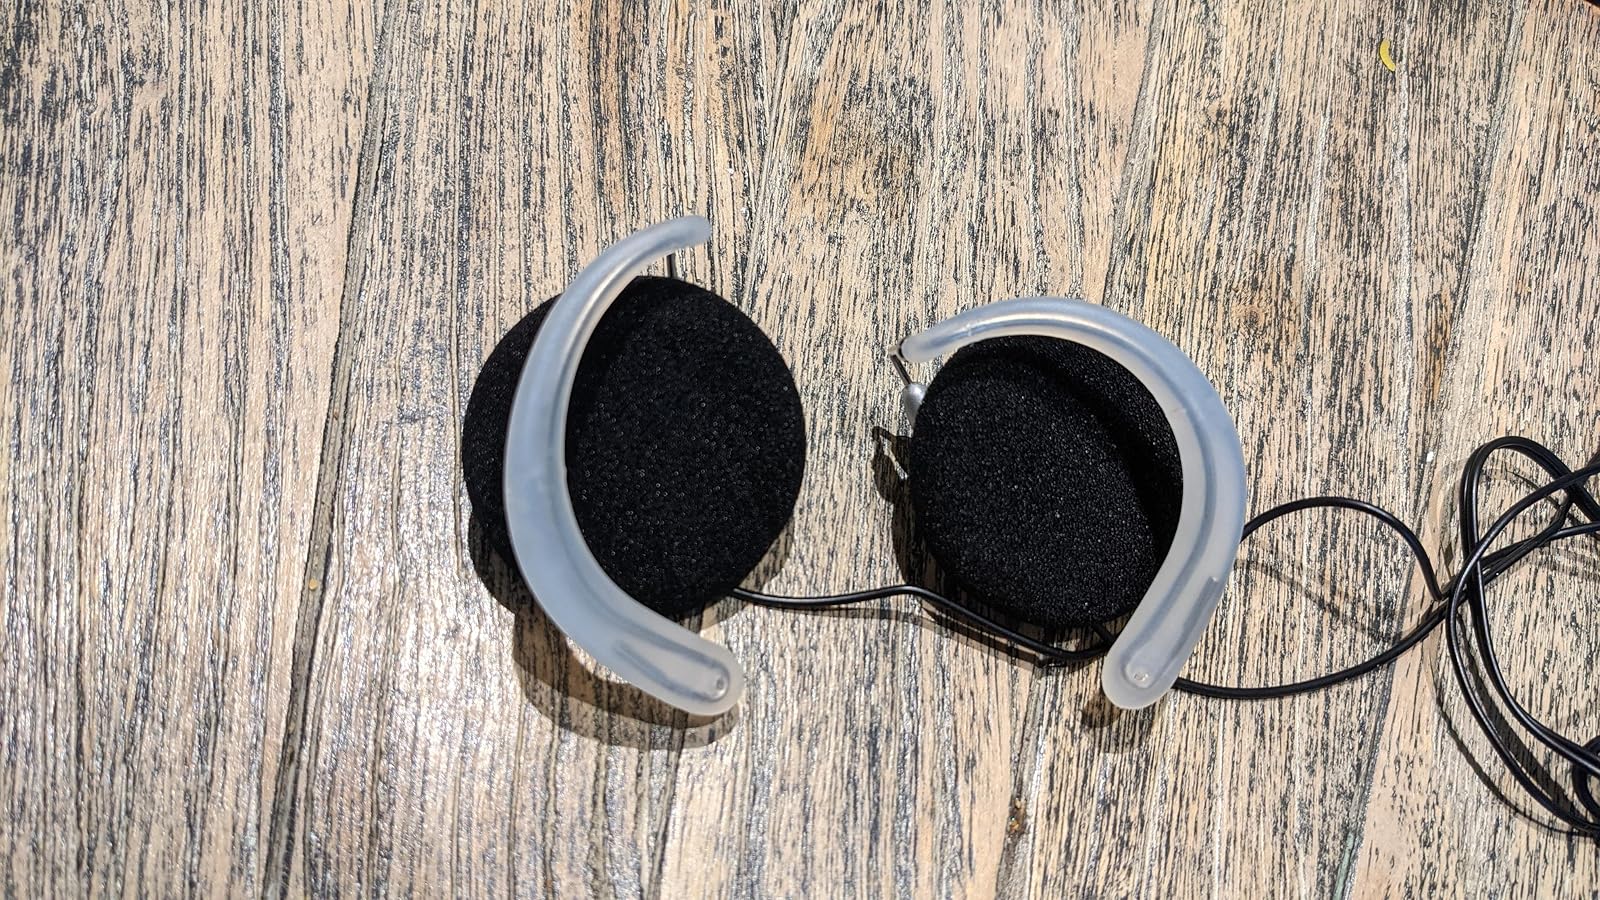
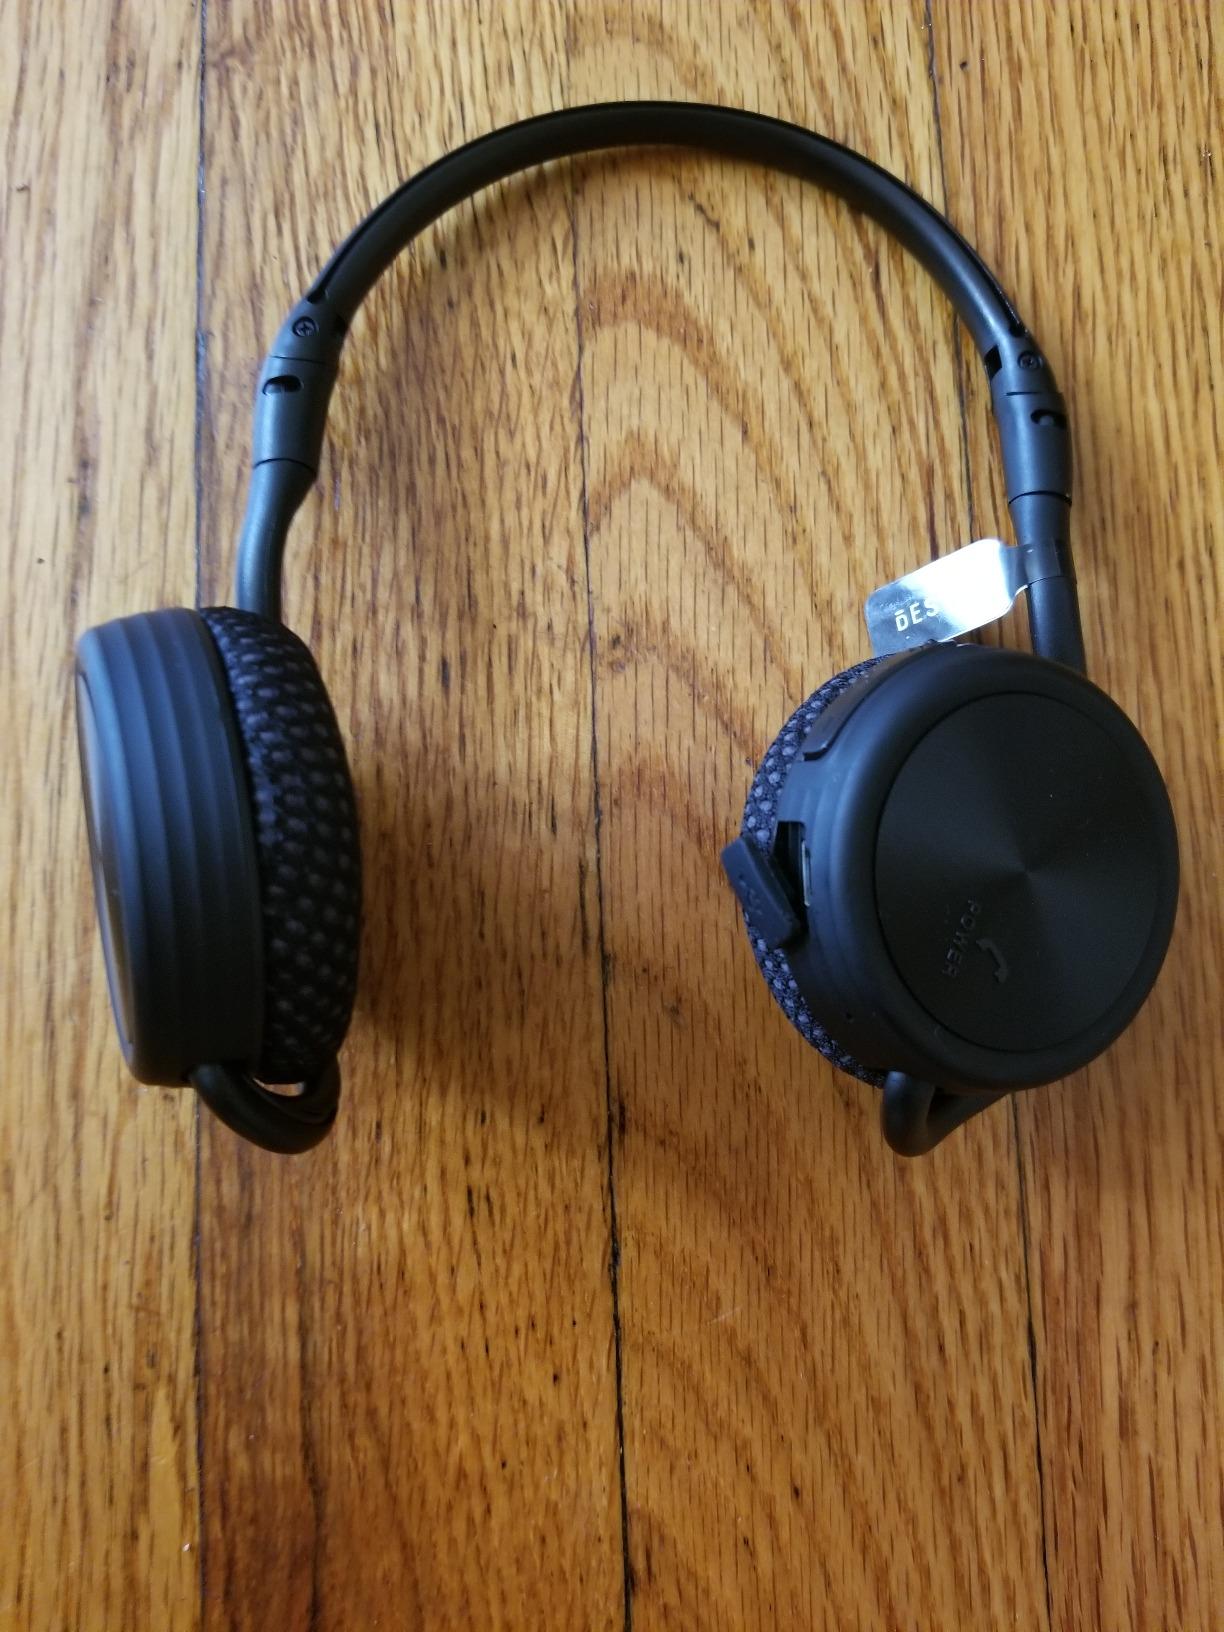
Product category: headphones
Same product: no